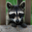
Label: raccoon